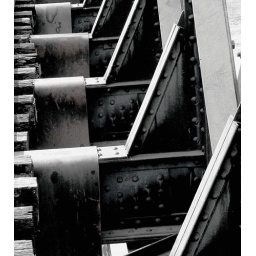
the bridge over the river kwai kanchanaburi thailand